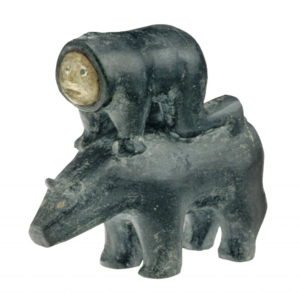
L'art inuit est la production artistique des peuples traditionnels du Groenland, du nord du Canada, de l'Alaska, et de la côte nord-est de la Sibérie.